Spruce Pine, North Carolina

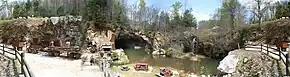
Abandoned Bon Ami mine (2012)

Spruce Pine is in southern Mitchell County, in the valley of the North Toe River. The town is north of the Blue Ridge Parkway, northeast of Asheville, and southwest of Boone.